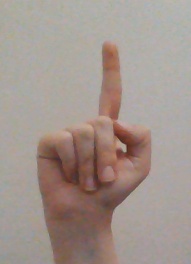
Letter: bb